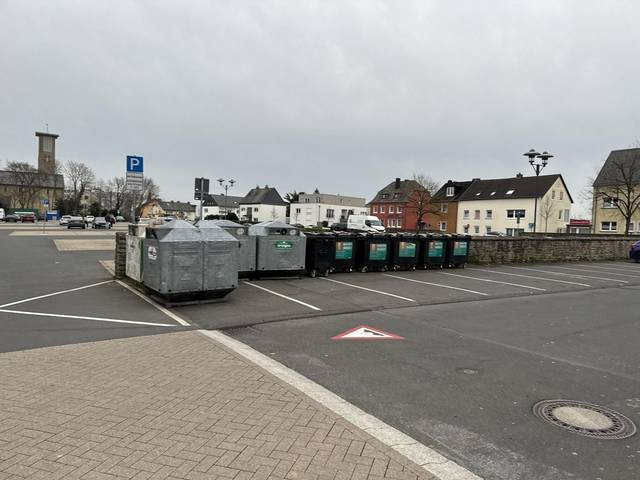
Region: Germany
Coordinates: 49.969, 6.524